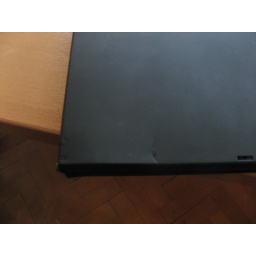
X61 bike hit by car lid